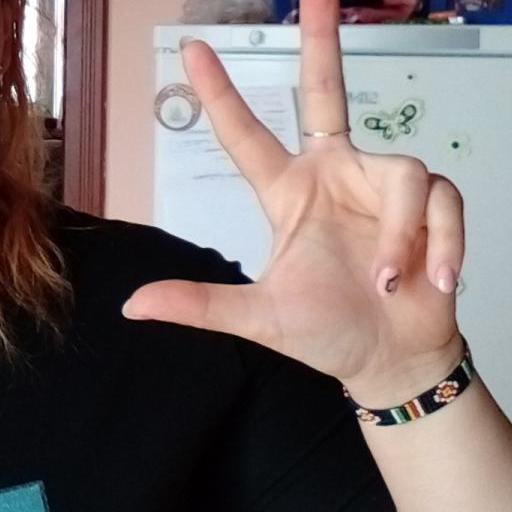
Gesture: three2